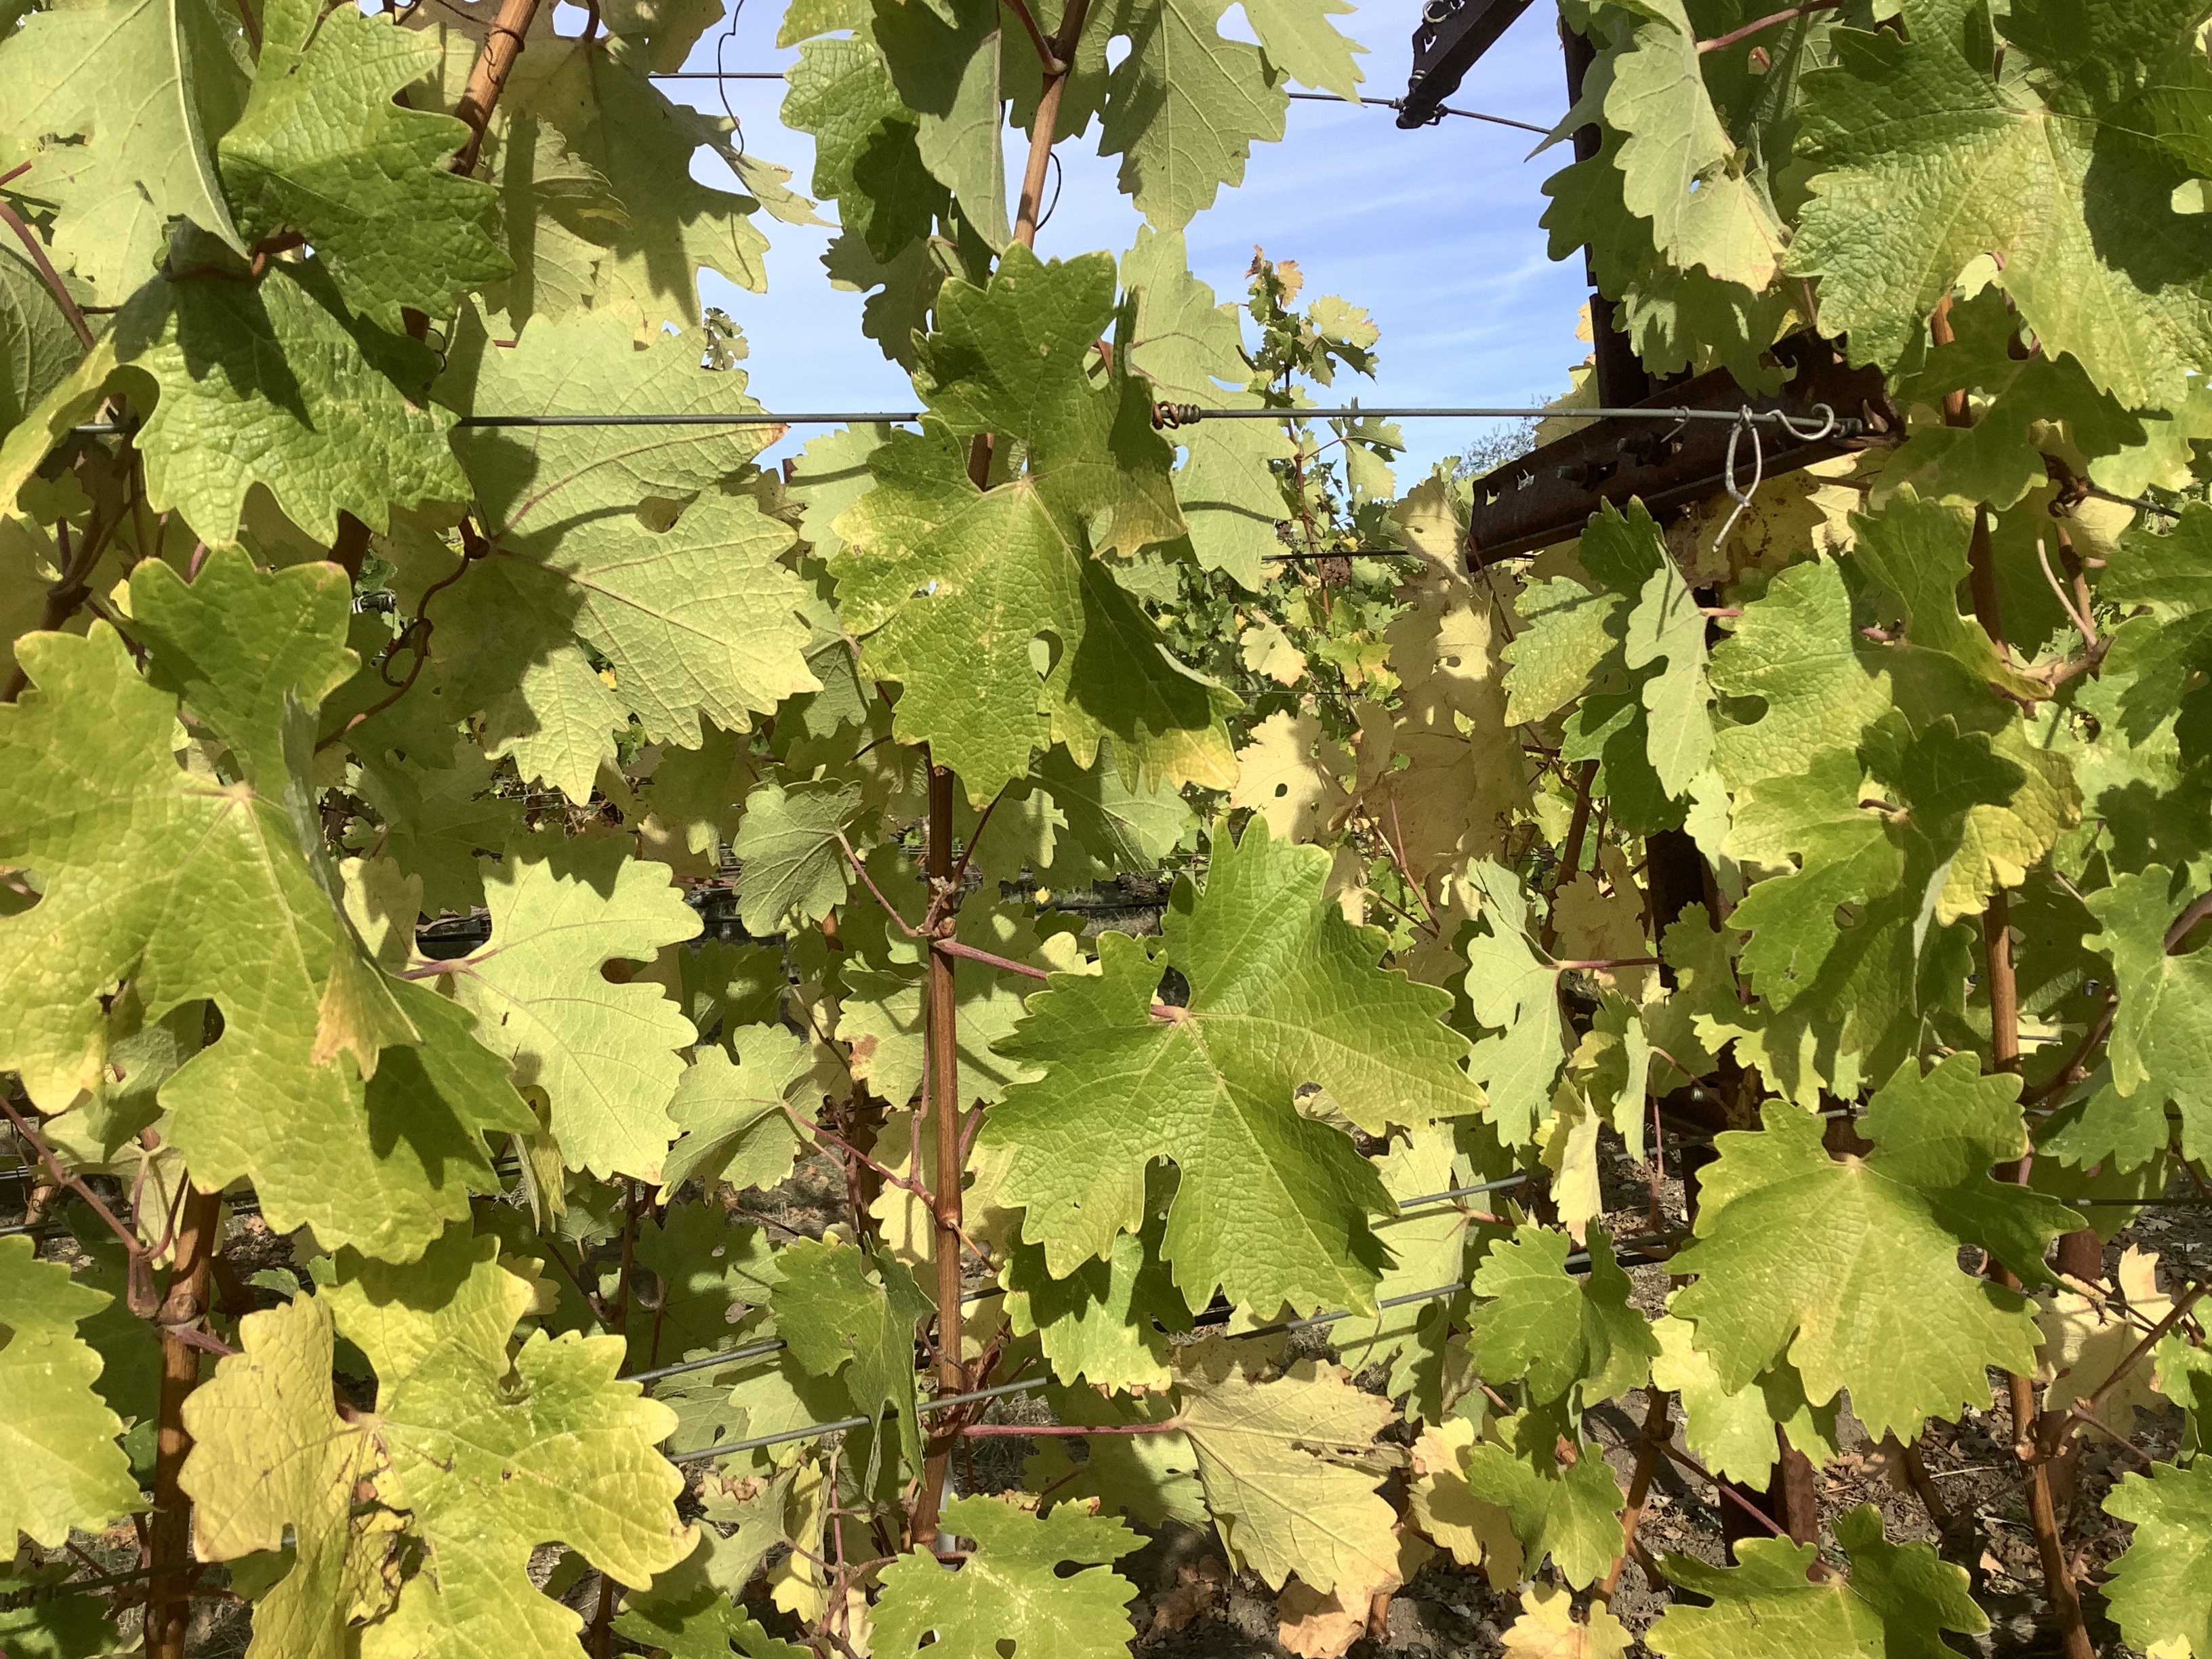
Label: No Virus